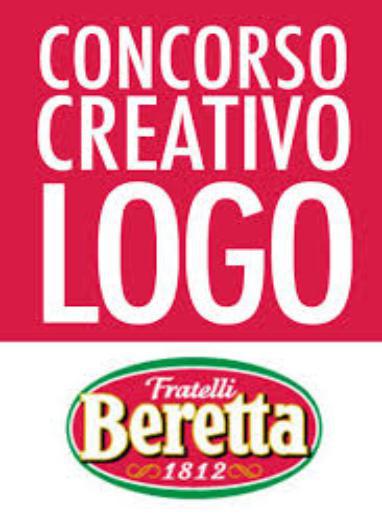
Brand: Beretta
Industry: Others